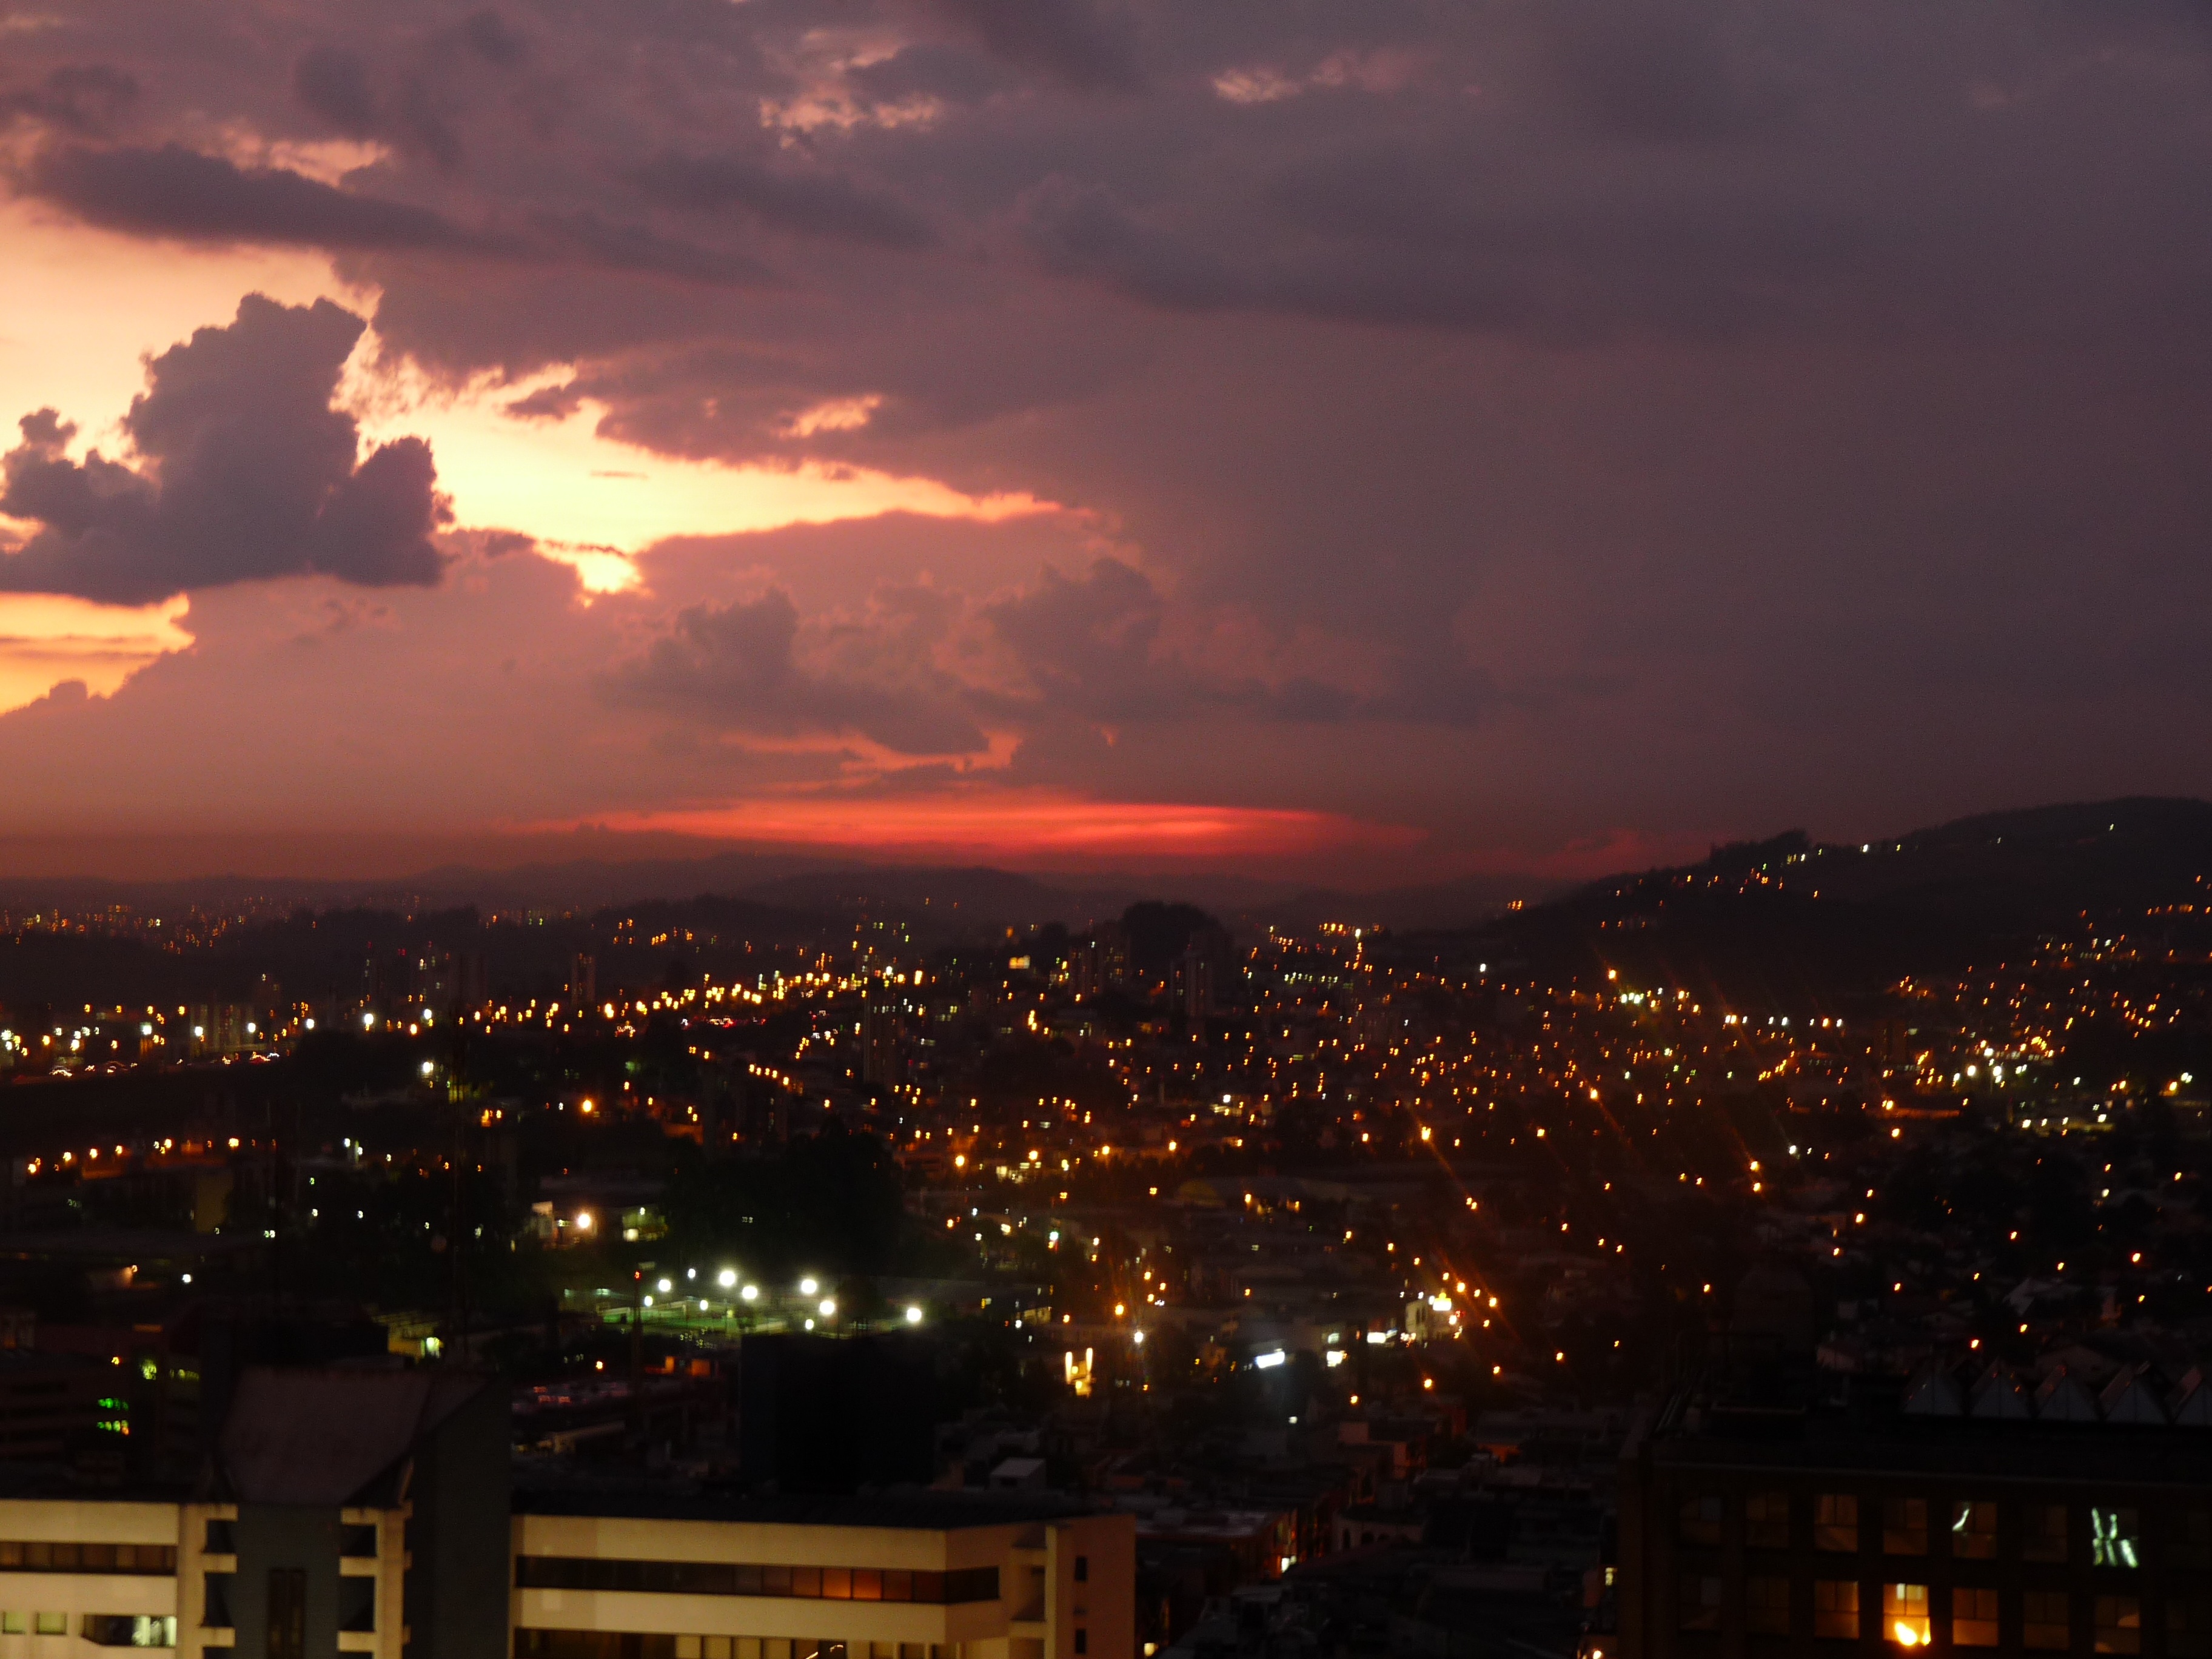
horizon, cloud, sky, sunrise, sunset, skyline, night, morning, dawn, cityscape, dusk, evening, afterglow, atmosphere of earth